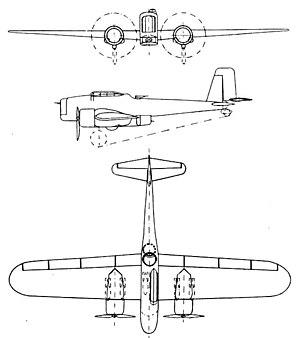
Le Breguet 46, appelé également Breguet 460, est un avion de reconnaissance et bombardier léger français des années 1930.